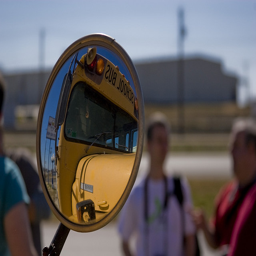
A yellow school bus reflected in a motorcycle mirror.
A rear view mirror showing a school bus.
People standing next to a mirror with a reflection of a bus in it.
A side mirror view of a school bus.
a  mirror with a school bus in its relection